Reindeer in South Georgia

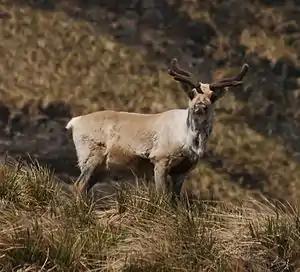
Individual with velvet-covered antlers from the southern herd.

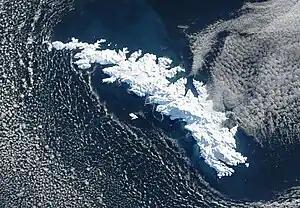
Satellite view of the extensively glaciated island of South Georgia

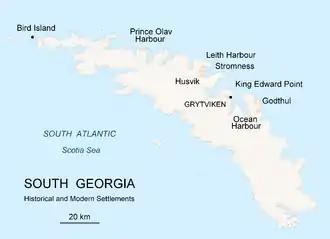
Map showing Leith Harbour and Ocean Harbour where reindeer were released

Reindeer in South Georgia are an example of an animal which has been introduced outside its native range. The reindeer, a species of deer adapted to arctic and subarctic climates, was introduced to the subantarctic island of South Georgia by Norwegian whalers in the early 20th century.